PT boat

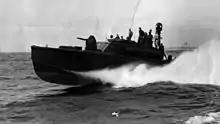
Huckins "PT-259" underway near Midway c.1944

The accelerometers ranked the boats as follows: first was the Philadelphia Navy Yard "PT-8" with the least pounding, second was the Huckins "PT-69", third was the Higgins "PT-6", and last were the Elco 77-footers.